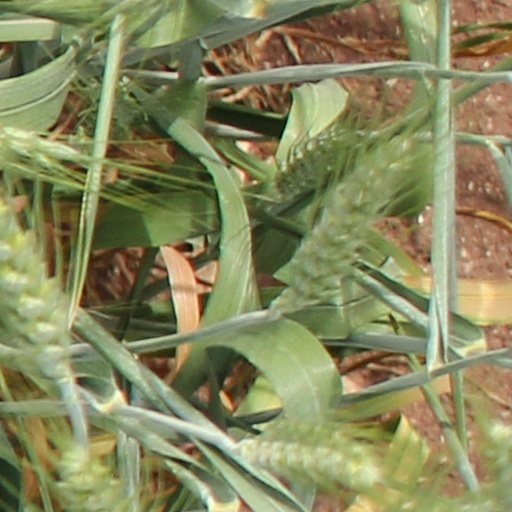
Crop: wheat